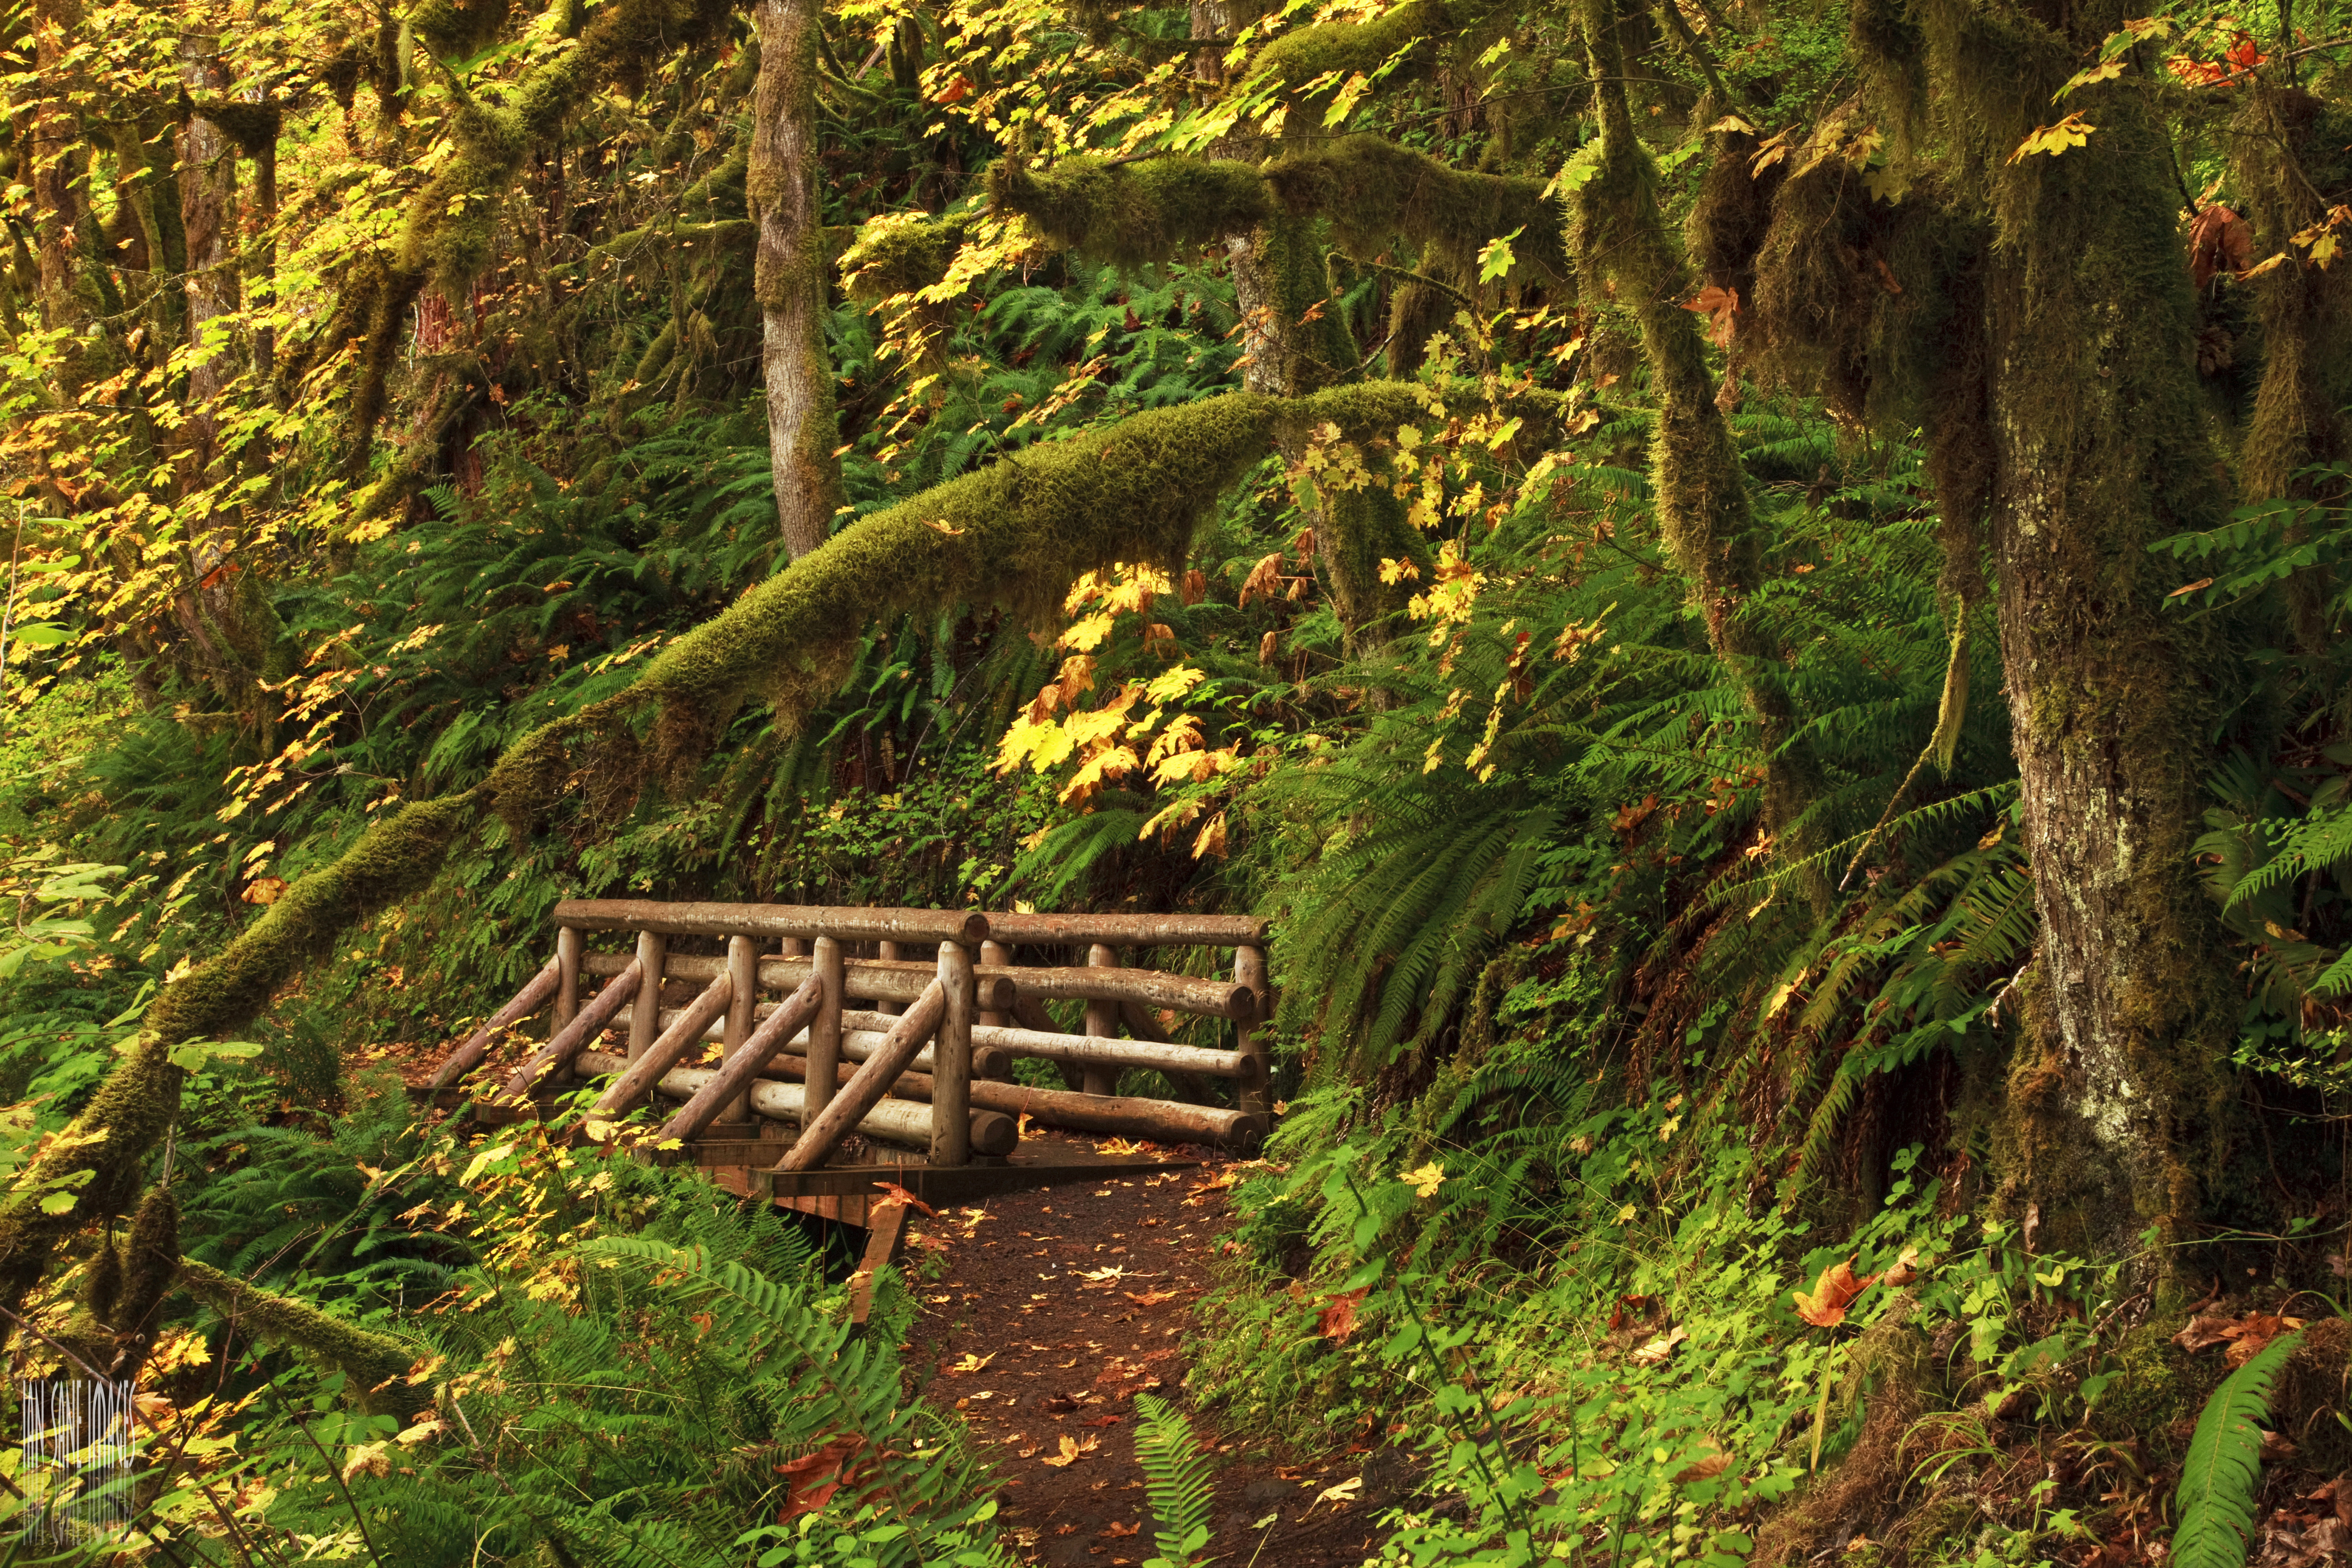
tree, nature, forest, wilderness, branch, plant, trail, bridge, photography, sunlight, rain, leaf, fall, flower, stream, arch, green, jungle, bend, foot, autumn, yellow, flora, season, colors, the, vegetation, rainforest, under, falls, deciduous, county, images, woodland, habitat, ecosystem, oregon, butte, ian, sane, marion, biome, old growth forest, natural environment, geographical feature, woody plant, temperate broadleaf and mixed forest